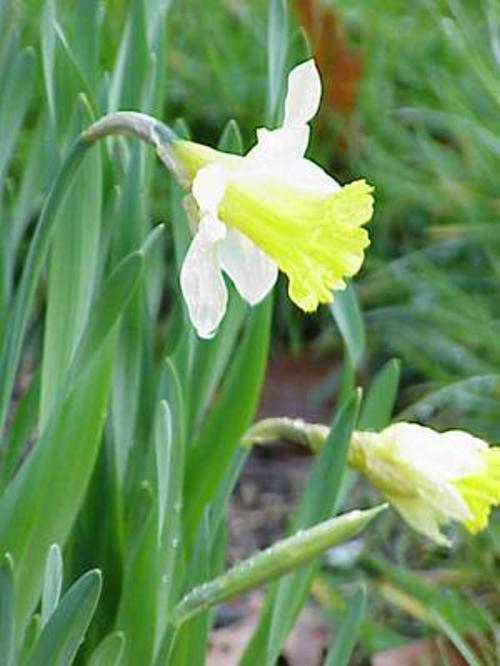
Flower: Daffodil